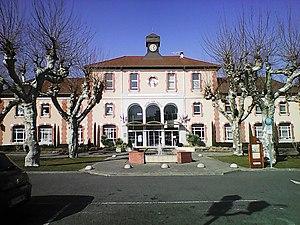
Mairie de de St Étienne de St Geoirs en février 2019
de de